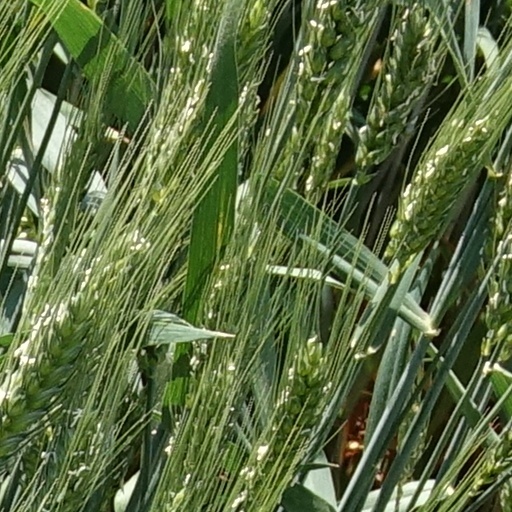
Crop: wheat